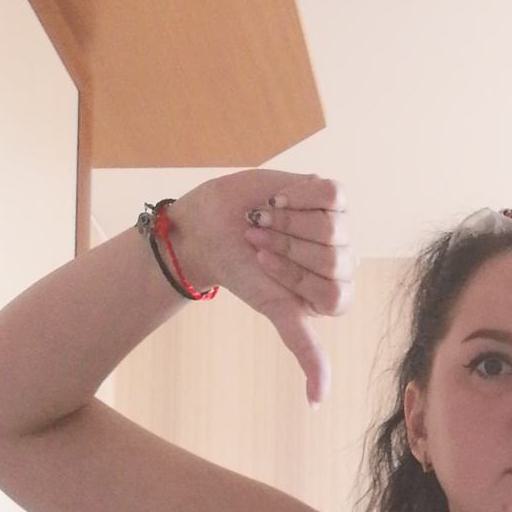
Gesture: dislike